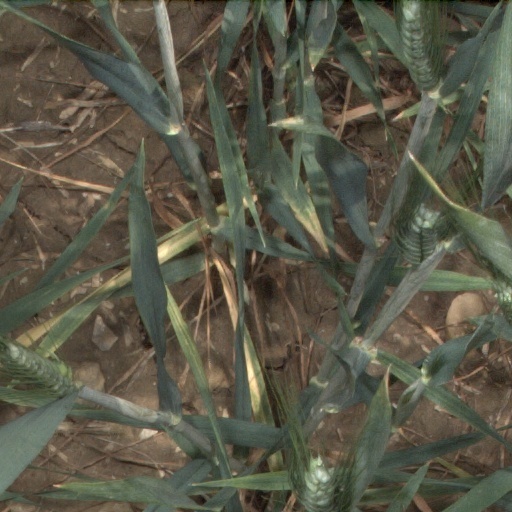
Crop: wheat